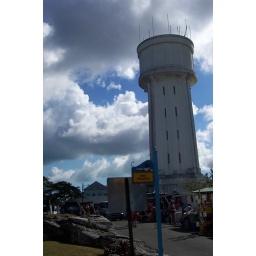
water tower near the fort